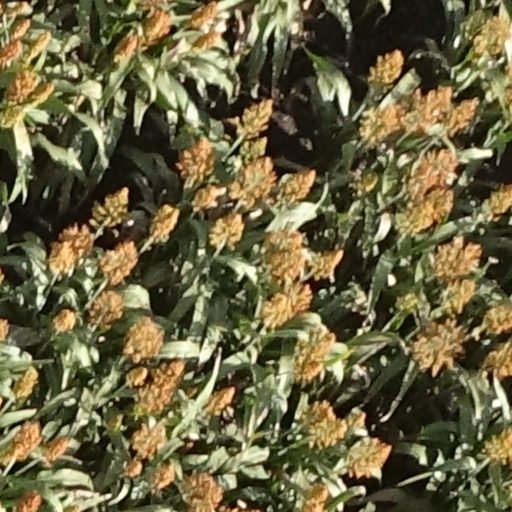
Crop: sorghum